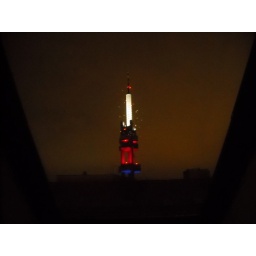
Prague TV Tower taken from the window in Danilo's living room